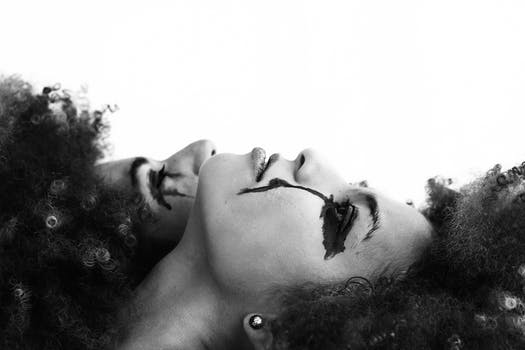
Label: No Watermark